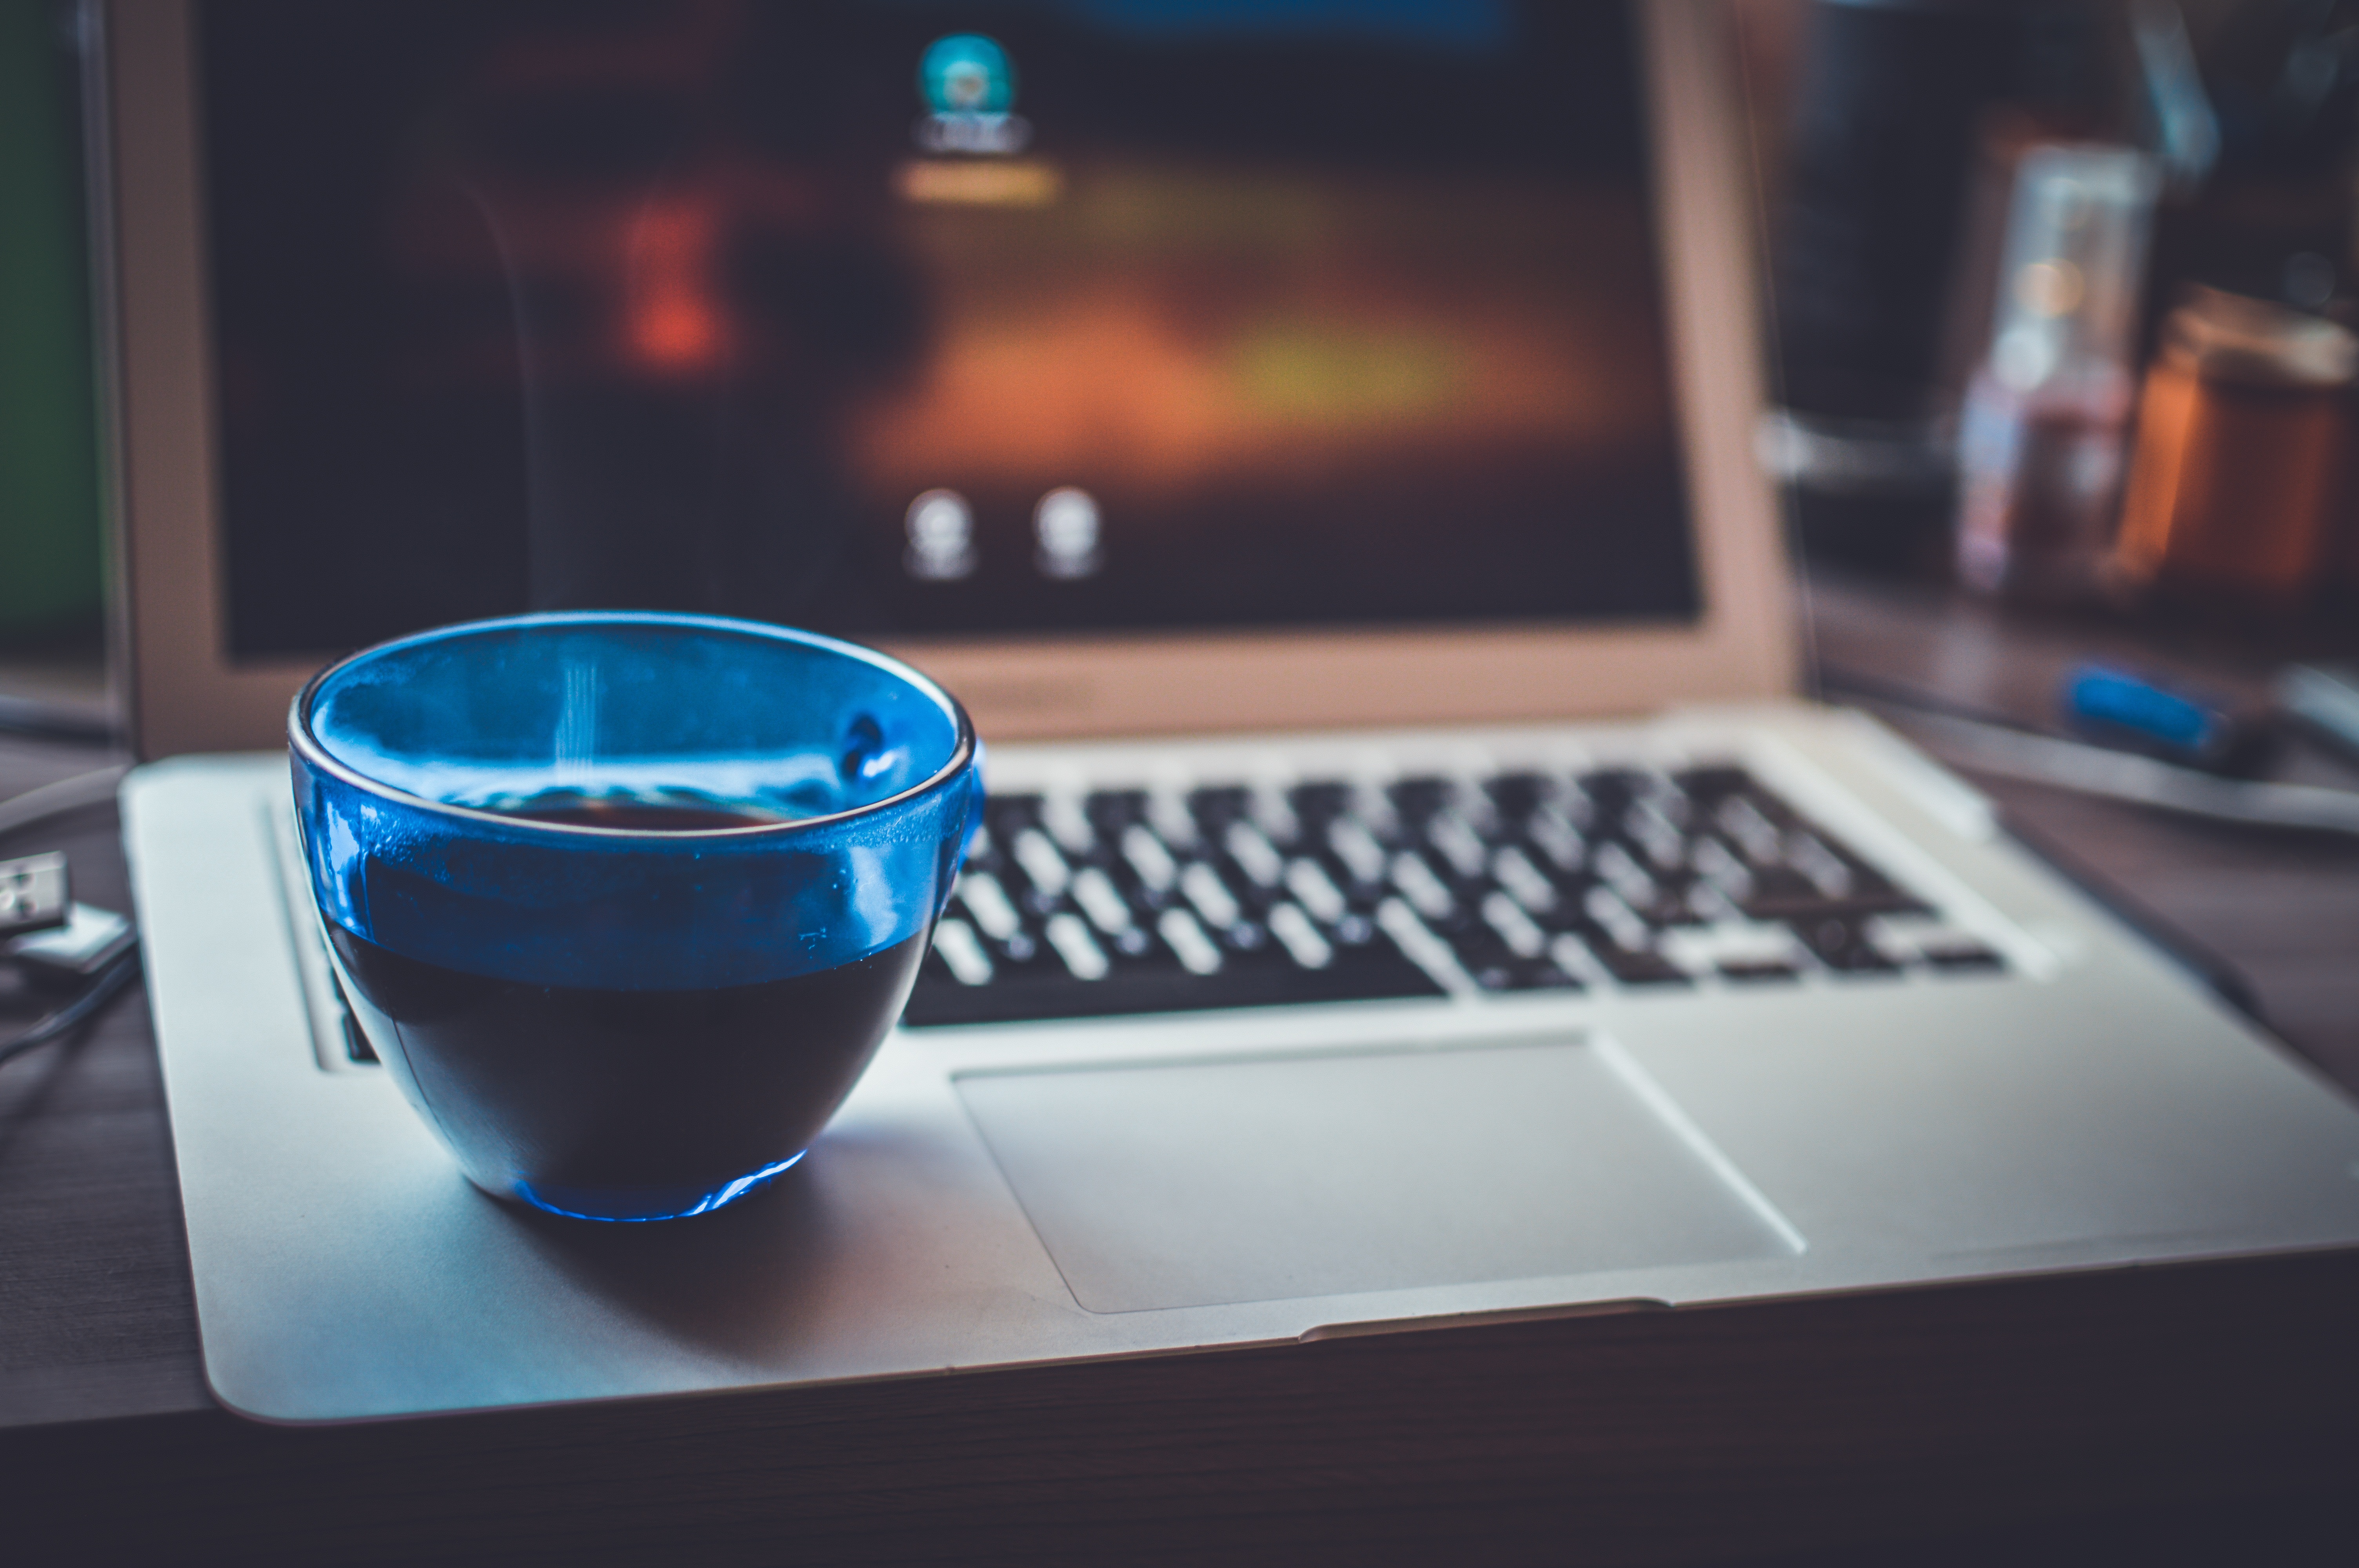
laptop, computer, macbook, screen, blur, technology, glass, color, shadow, gadget, drink, blue, black, mobile phone, close up, focus, design, shape